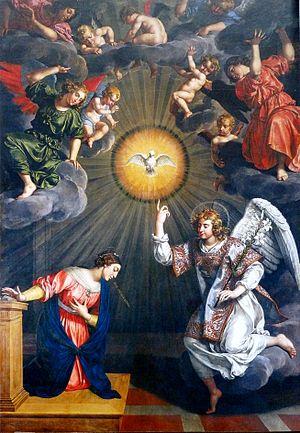
Le musée des Beaux-Arts de Nancy, l'un des plus anciens de France, est installé dans l’un des pavillons qui borde la place Stanislas, au cœur de l’ensemble urbain du XVIIIᵉ siècle inscrit au patrimoine mondial de l’humanité par l’Unesco. Le musée expose une importante collection de peintures européennes et est largement ouvert sur le design, avec notamment une galerie consacrée à Jean Prouvé ou encore à la manufacture Daum.
L'Annonciation est un thème couramment représenté dans les arts visuels depuis les premiers siècles du christianisme jusqu'à nos jours. Les œuvres qui lui sont consacrées décrivent l'épisode de l'Annonciation au cours duquel l'ange Gabriel annonce à Marie qu'elle sera mère du Christ. Fréquent en Orient chrétien comme dans l'Europe occidentale, présent occasionnellement dans le monde islamique, ce thème a connu des évolutions importantes lui permettant de développer une riche iconographie.
Le couvent de l'Annonciation ou couvent des Jacobins de la rue Saint-Honoré était un couvent dominicain situé rue Saint-Honoré, à Paris. Son emplacement correspond à la place du Marché-Saint-Honoré.